Xandros

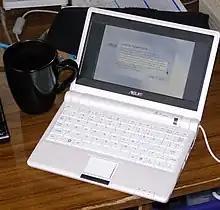
ASUS Eee PC with License Agreement window

In a collaboration of ASUS hardware and the Xandros operating system, the first "netbook" came into being. The ASUS Eee PC was available with either Xandros or Windows XP. The installed version of Xandros is tab based, built from scratch using Xlib and the Qt 4.5 toolkit. The full desktop version (or "Advanced Mode") may be installed—but not always easily—through a set of administrative command prompts. The full desktop version features a KDE 3 desktop with a few modifications performed by Xandros. This desktop mode also provides access to the Synaptic Package Manager which can be used to update and manage the Eee PC's software.